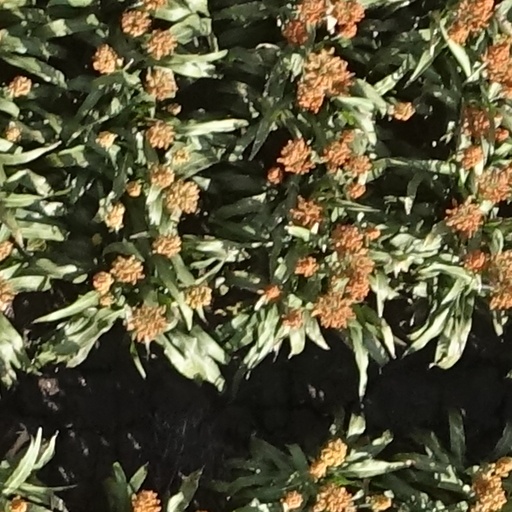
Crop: sorghum